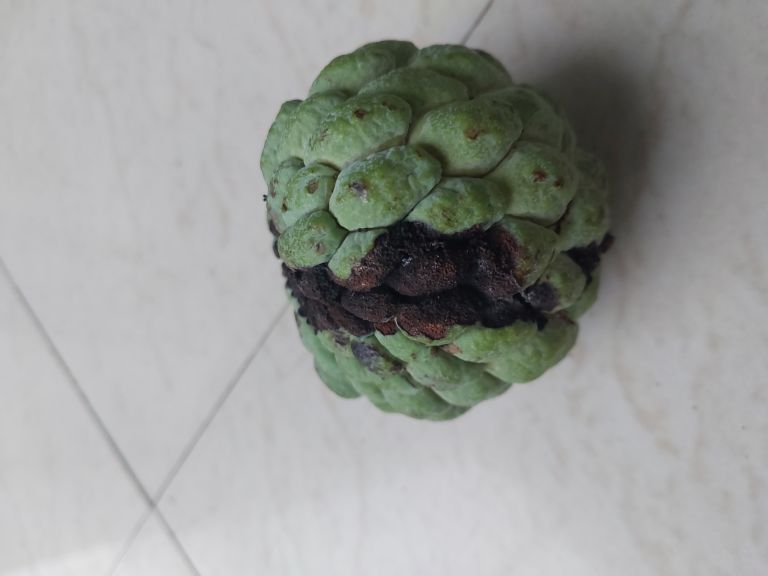
Disease label: Diplodia Rot